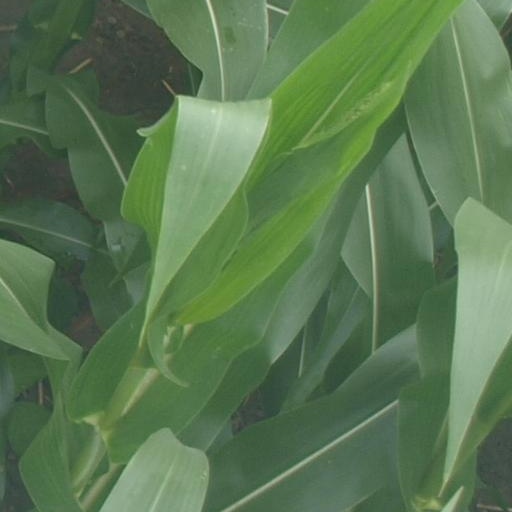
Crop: maize; corn